Club de Cuervos

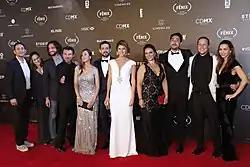
Club de Cuervos cast at the 2017 Premios Fénix

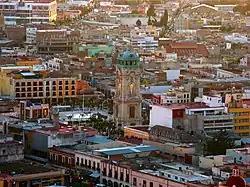
"Club de Cuervos" is filmed in Pachuca, Hidalgo (Pachuca's historic center pictured)

Hoping to expand further into the Latin American television market by producing a local show, Netflix contacted Mexican director Gary Alazraki, who had directed the 2013 film "The Noble Family", which became the highest-grossing Mexican film of all time. In response Alazraki and his friend Mike Lam began developing a show with the idea of ""Game of Thrones" set in the world of soccer", focusing on family members fighting over leadership of the team. Alazraki and Lam decided to hire a writer who had experience with American cable shows, and decided on Jay Dyer, writer of "Californication" and "Andy Richter Controls the Universe", despite his limited knowledge of soccer and the Spanish language. The staff held a meeting in Los Angeles in which Alazraki educated the others about Mexico and the commentary he wanted to make about class and gender relations in the show. The following month, the team traveled to Pachuca, Hidalgo to become immersed in the culture, meeting with soccer players and people from a wide variety of economic backgrounds.